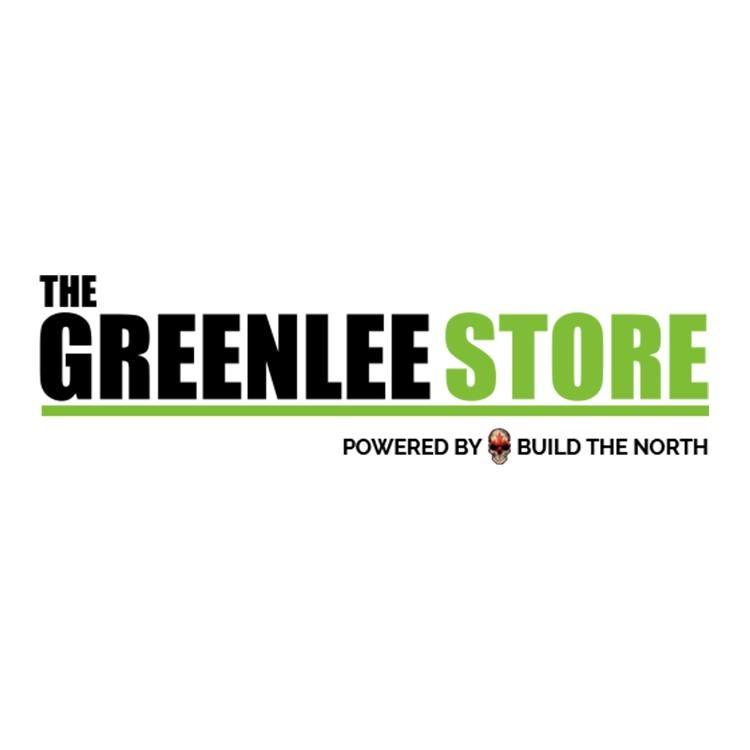
GREENLEE F021684 STEEL BAL+B1334:B1360L .062 DIA
Brand: Greenlee
GREENLEE F021684 STEEL BAL+B1334:B1360L .062 DIA
Category: Sporting Goods > Outdoor Recreation > Inline & Roller Skating > Roller Skate Parts > Roller Skate Bearings